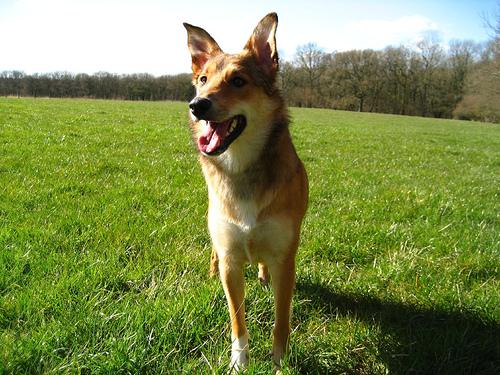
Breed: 209-n000049-kelpie